Carniola

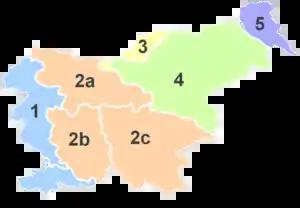
Traditional regions of Slovenia.

Carniola is a historical region that comprised parts of present-day Slovenia. Although as a whole it does not exist anymore, Slovenes living within the former borders of the region still tend to identify with its traditional parts Upper Carniola, Lower Carniola (with the sub-part of White Carniola), and to a lesser degree with Inner Carniola. In 1991, 47% of the population of Slovenia lived within the borders of the former Duchy of Carniola.